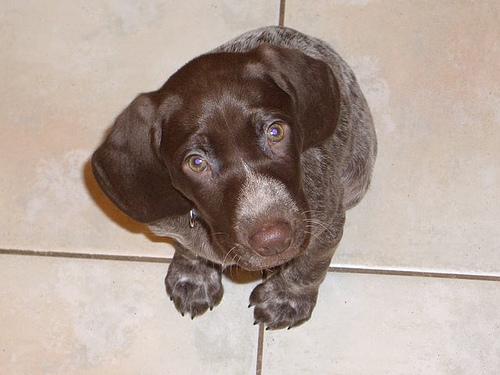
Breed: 211-n000059-German_short_haired_pointer